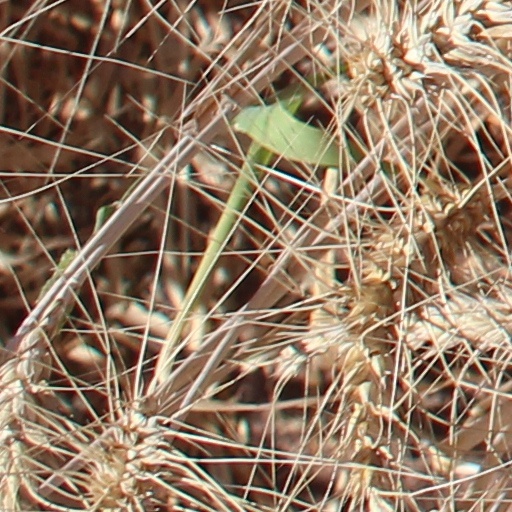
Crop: wheat